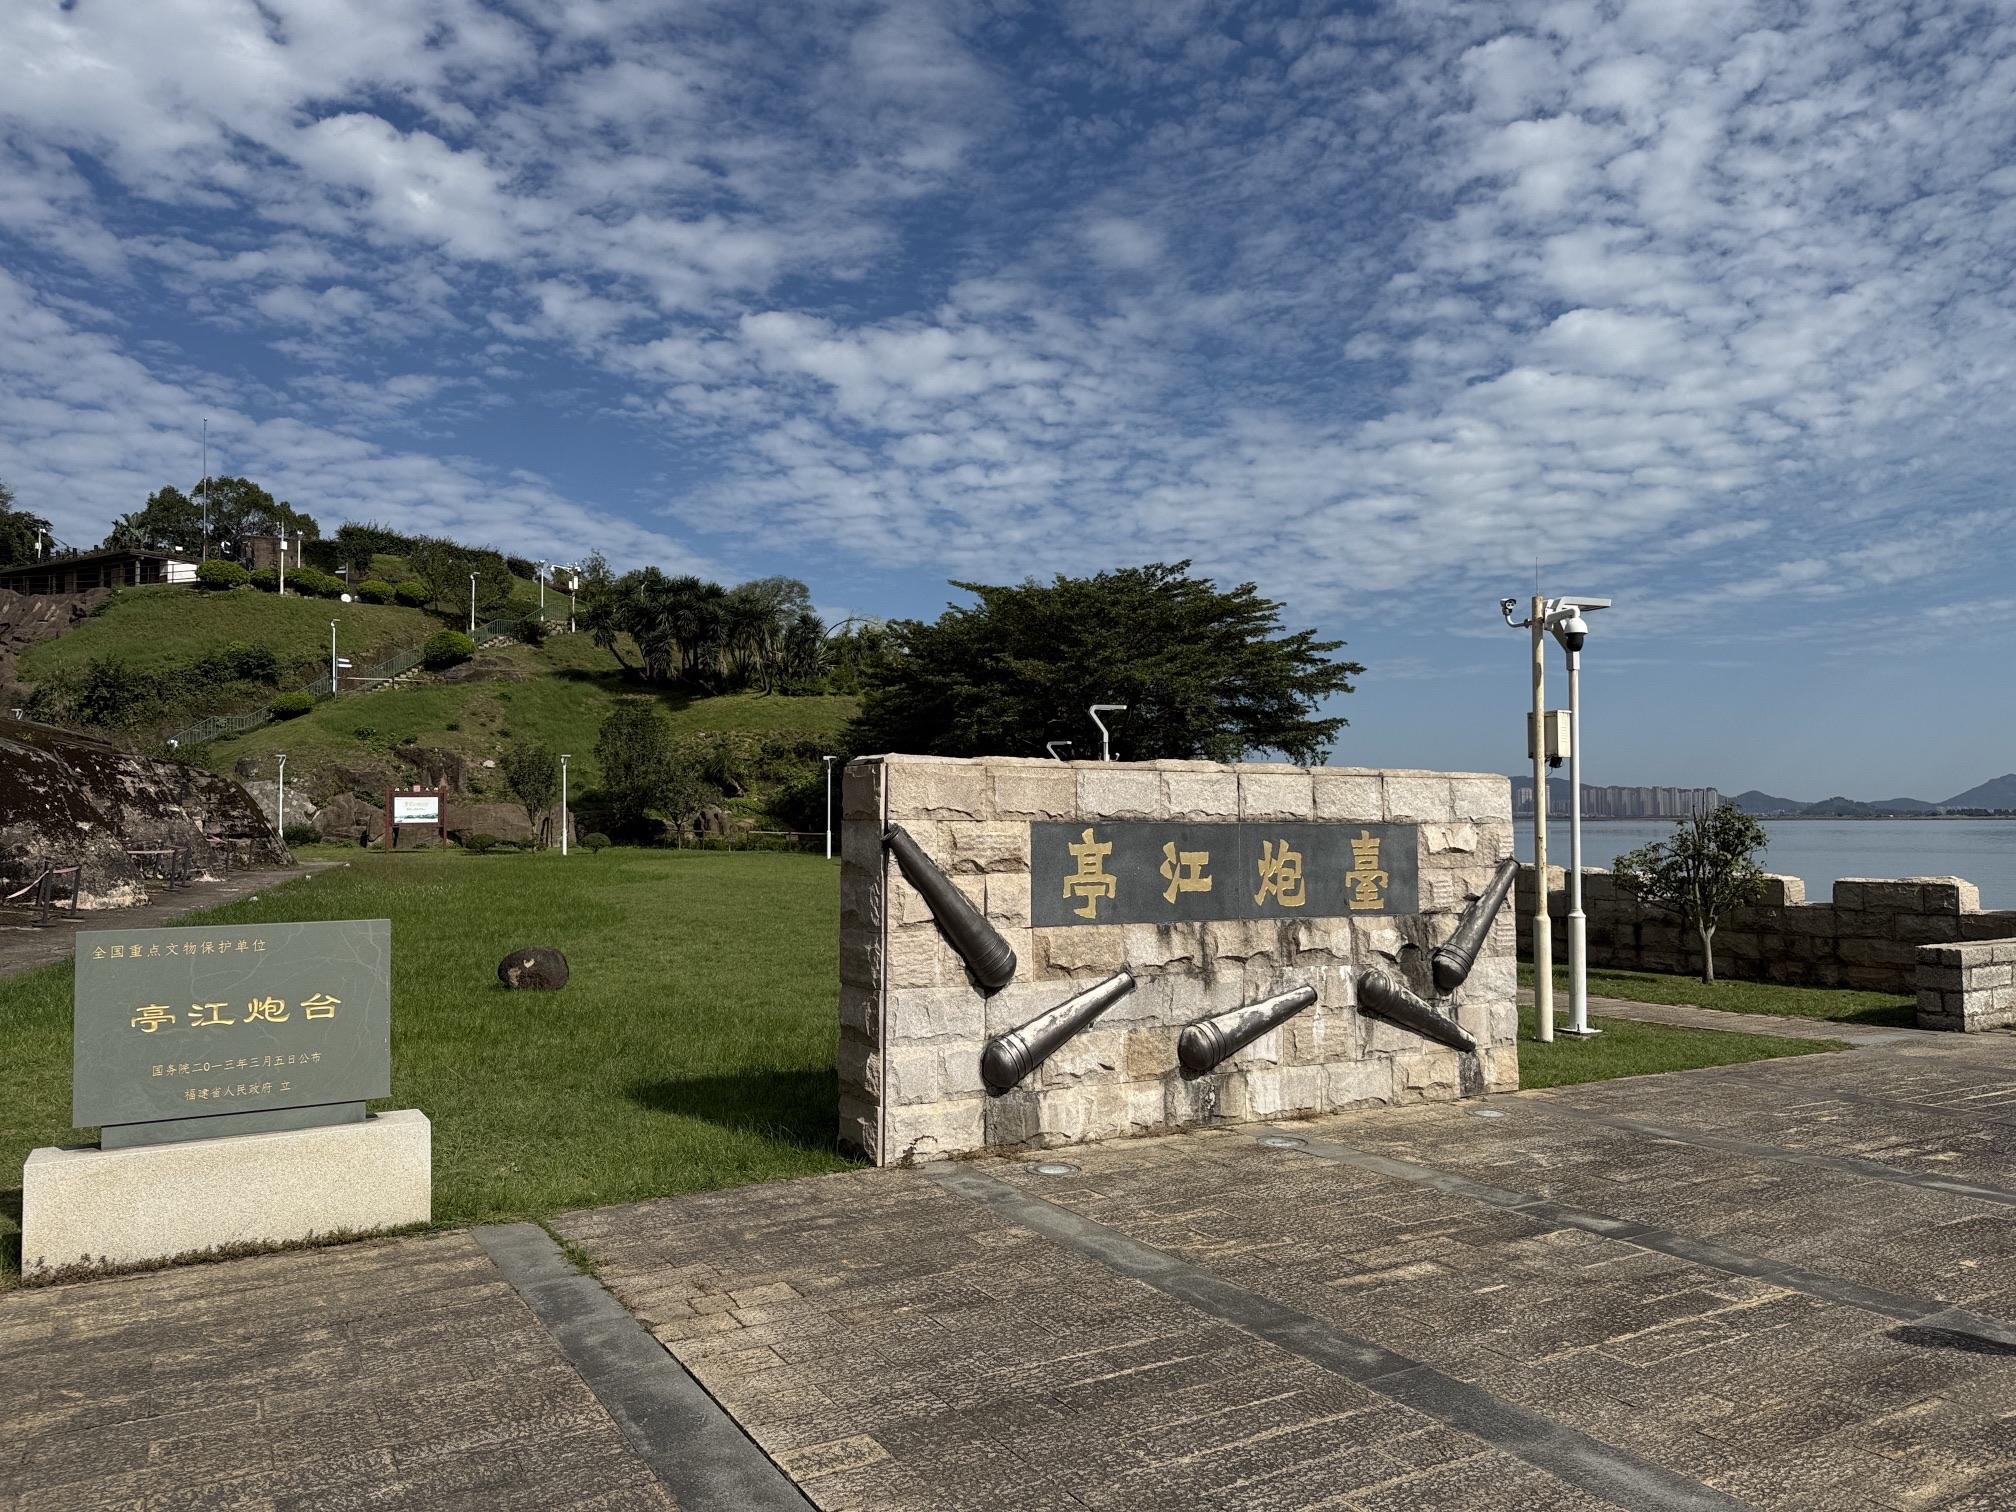
地标名称：亭江炮台
所在城市：福州市·马尾区